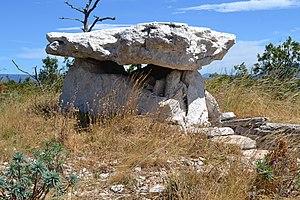
Dolmen de la Prunarède n°2, Saint-Maurice-Navacelles, Hérault, France
et article présente la liste des sites mégalithiques de l'Hérault, en France.